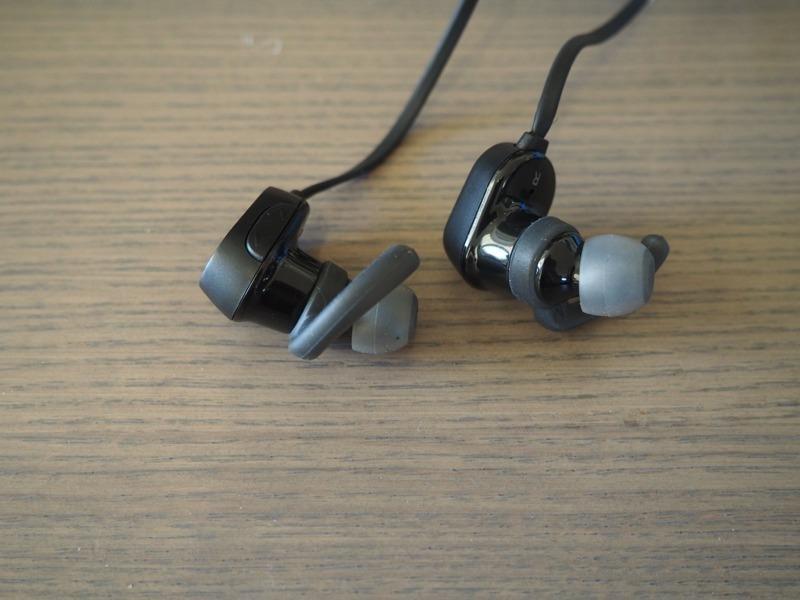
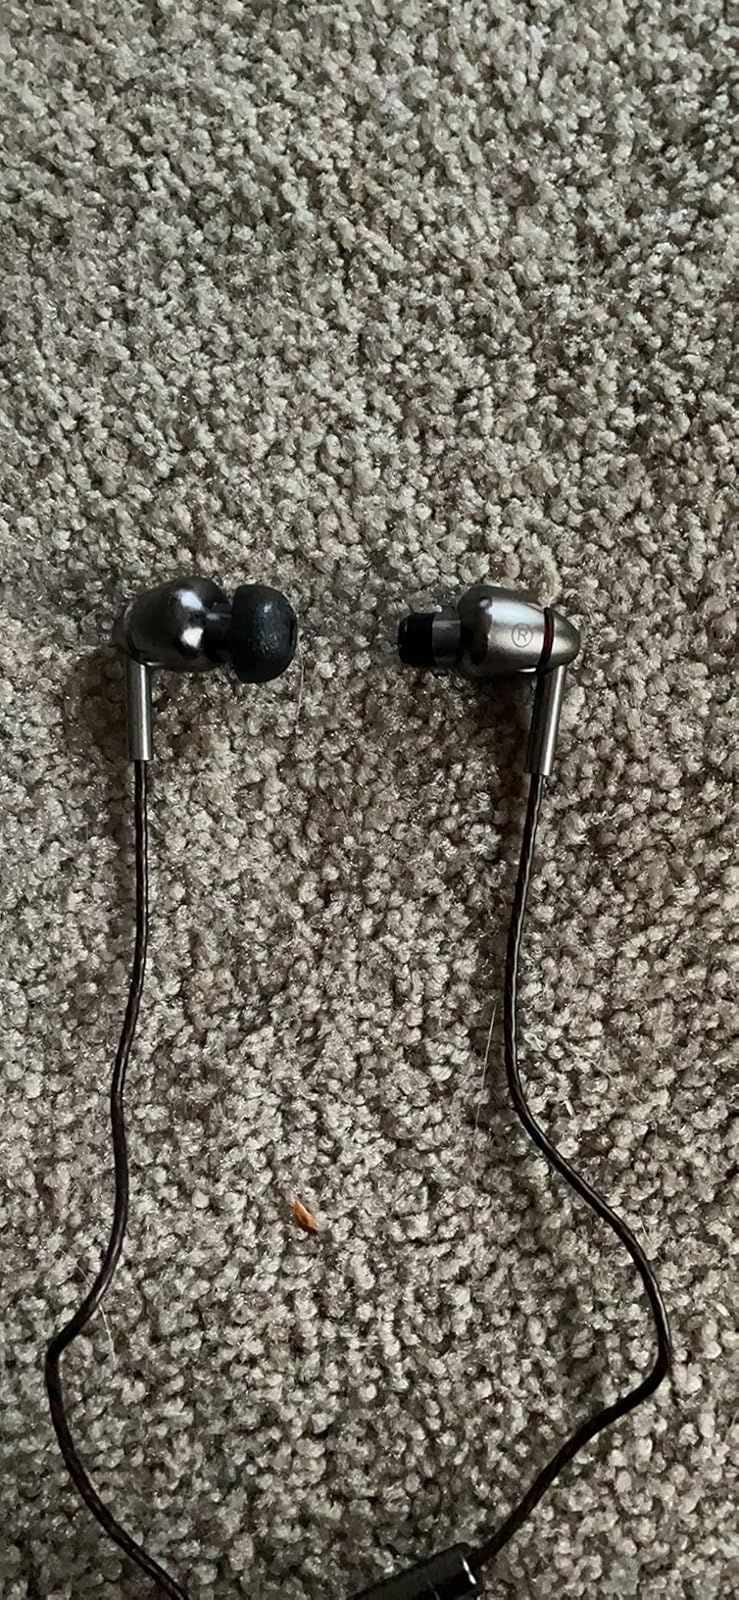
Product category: headphones
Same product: no